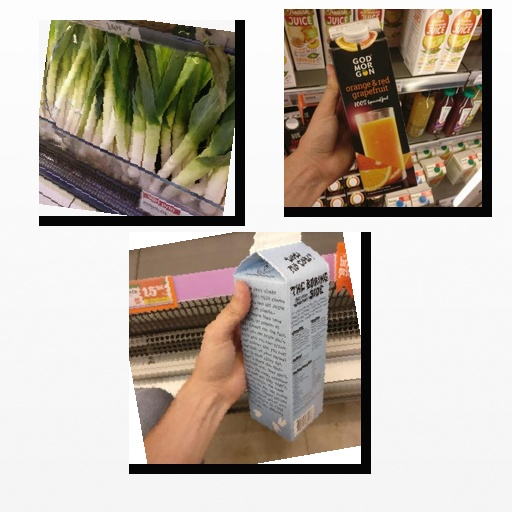
Food items: orange_red_grapefruit_juice, leek, oat_milk